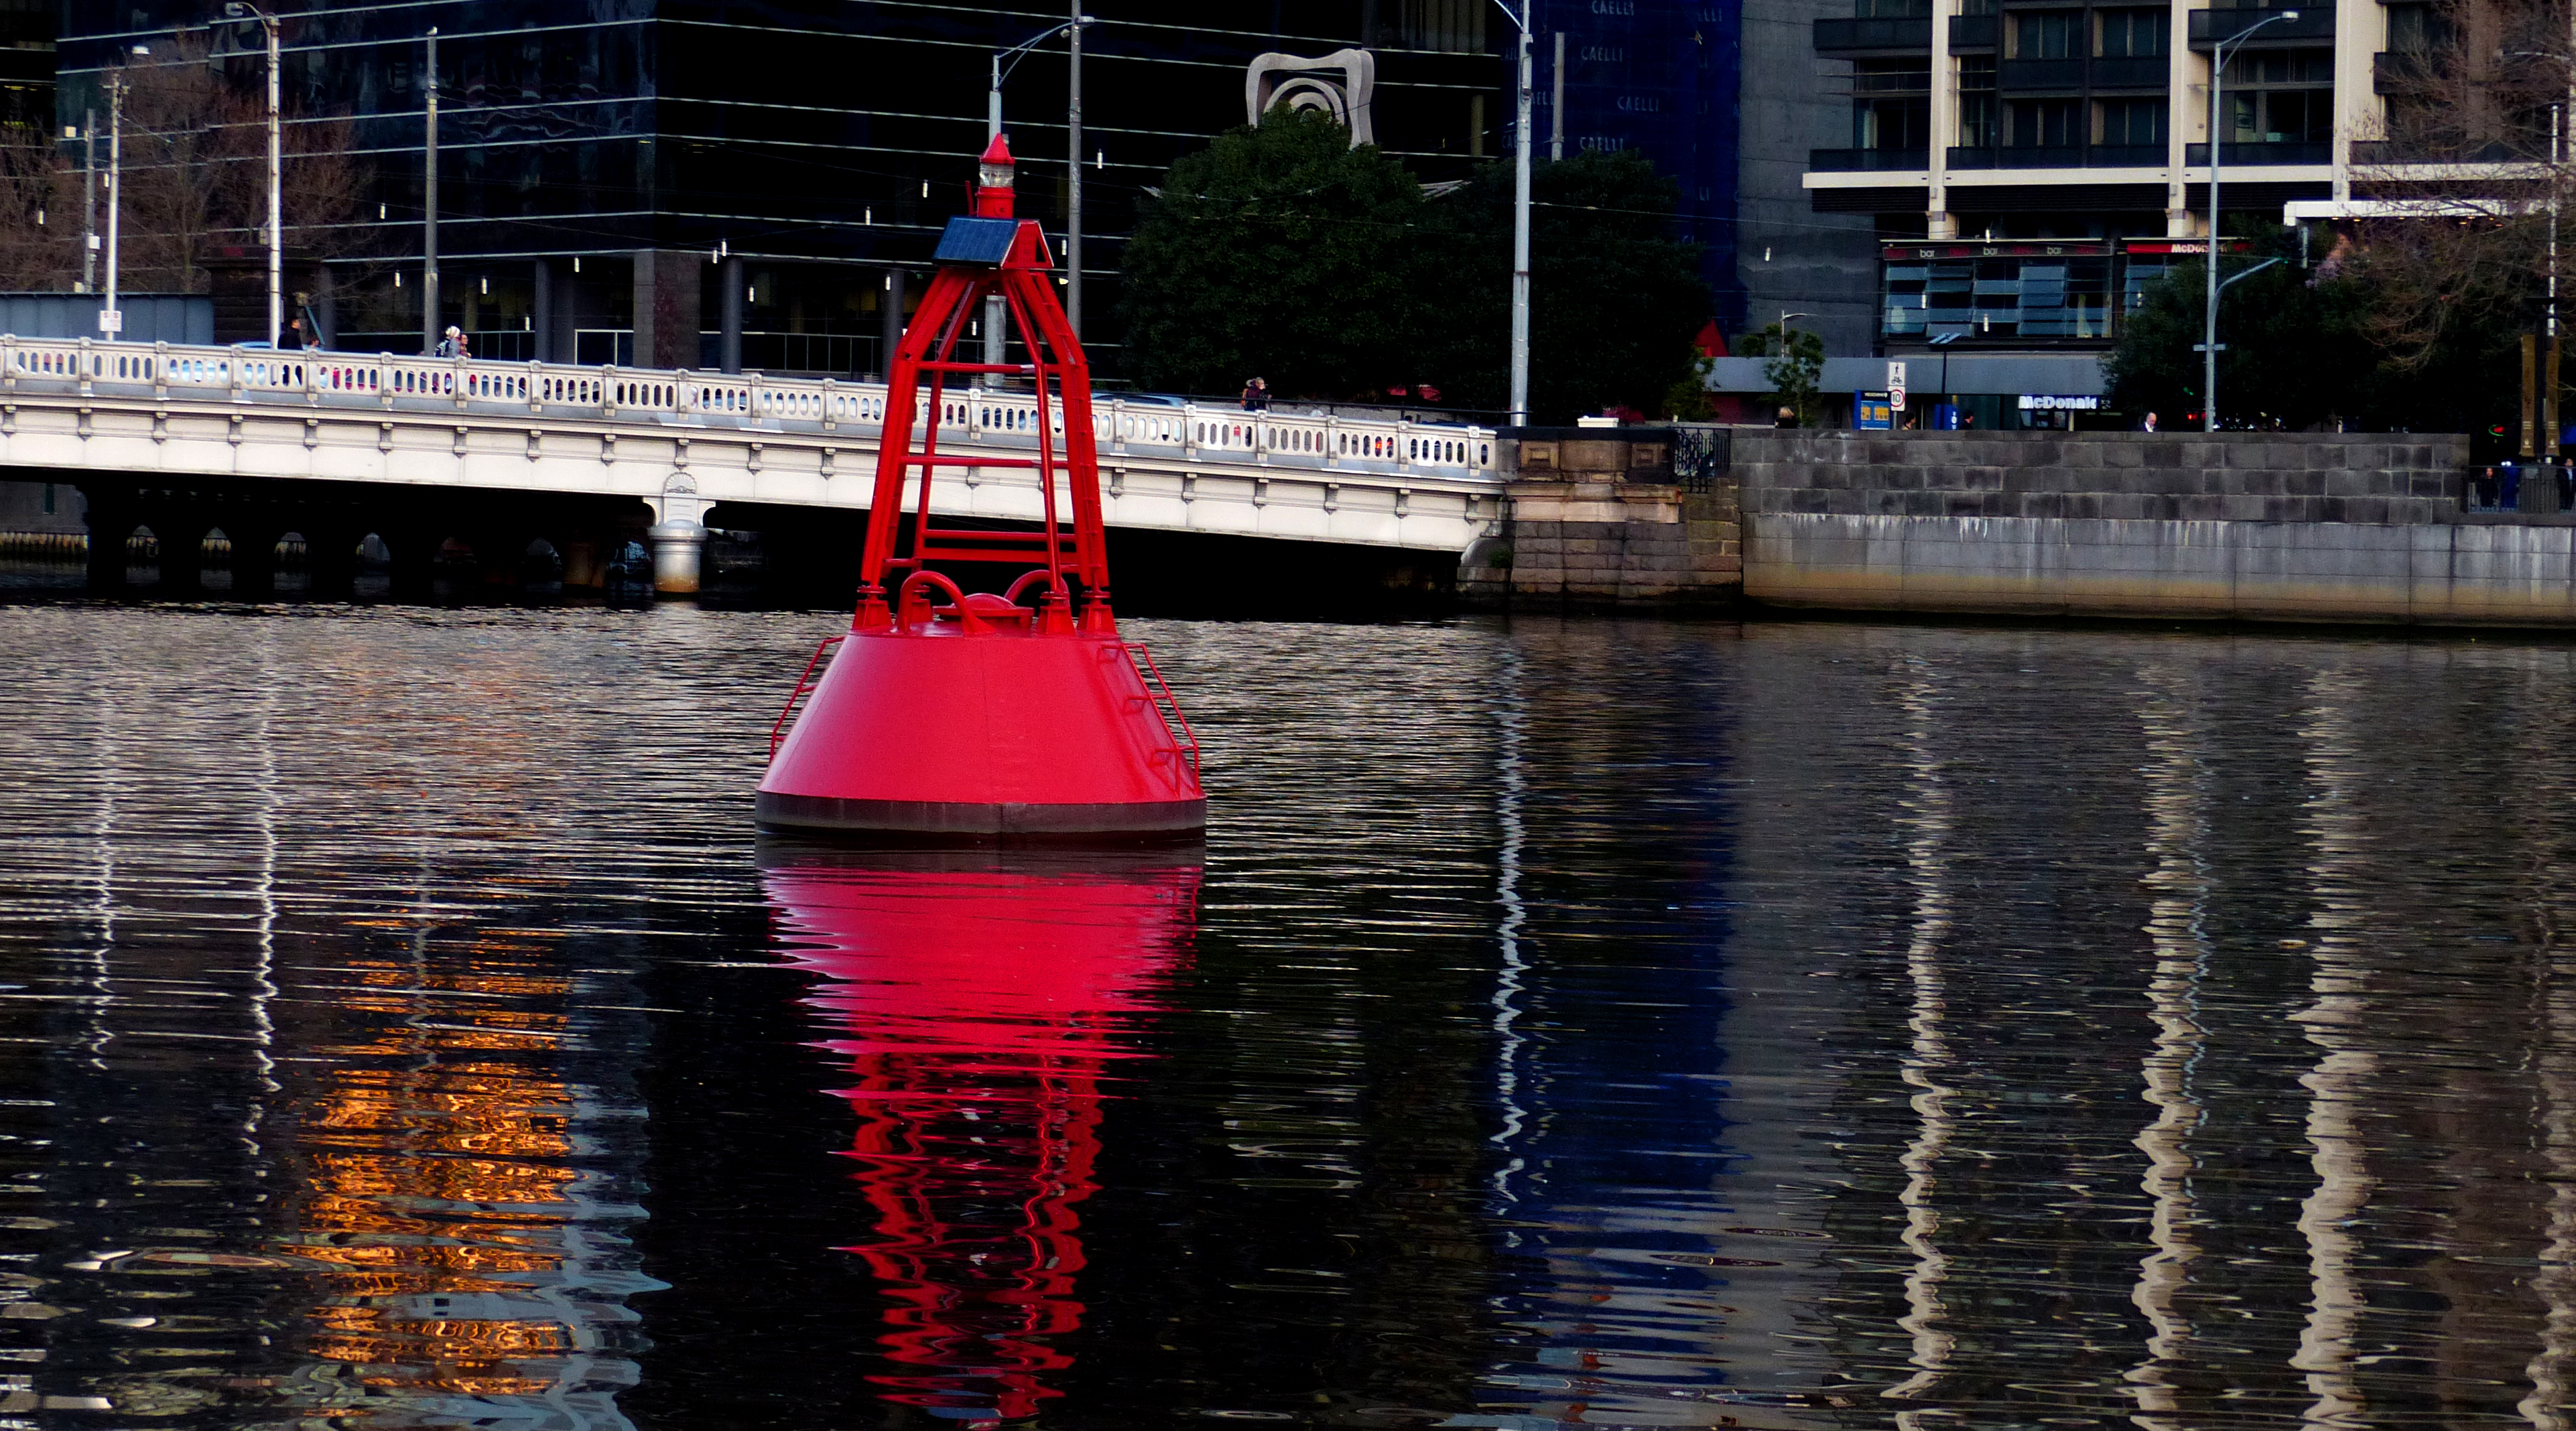
water, boat, reflection, red, vehicle, mast, sailboat, waterway, buoy, boating, gondola, fz200, watercraft